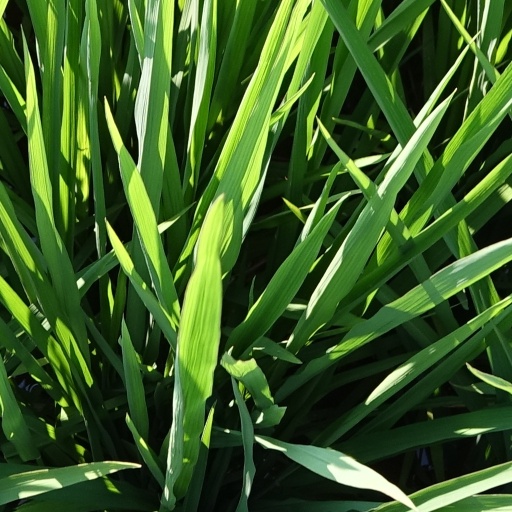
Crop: rice